Haitian Carnival

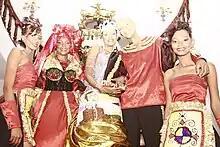
Carnival 'Royalty' in Port-au-Prince

Port-au-Prince's annual carnival is one of the largest Mardi Gras carnivals in the Caribbean and North America. The celebrations are funded by the government, businesses and wealthy Haitian families. Haiti's version of carnival season always starts in January, known as "Pre-Kanaval", and the main carnival begins in February each year. Carnival celebrations end on Mardi Gras, which is French for "Fat Tuesday", also known as Shrove Tuesday. Mardi Gras is the Tuesday before the Roman Catholic holiday known as Ash Wednesday. Ash Wednesday marks the beginning of the Lenten season, a somber period of fasting and penance that precedes Easter for Catholics.